Moulvibazar Sadar Upazila

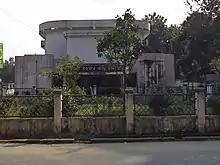
Saifur Rahman Auditorium

Moulvibazar was founded as a "thana" in 1882, centred around an expanding bazaar (marketplace) founded by Moulvi Syed Qudratullah back in 1771. In 1912, an anti-British protest was held in the village of Jagatshi, organised by Swami Dayananda. The anti-British Khilafat Movement in 1921 also spread to Moulvibazar and campaigners that were present included Congress leaders Chittaranjan Das, Hussain Ahmad Madani and Sarojini Naidu. In 1932, the Ali Amzad Government Girls' High School was opened as a public school.